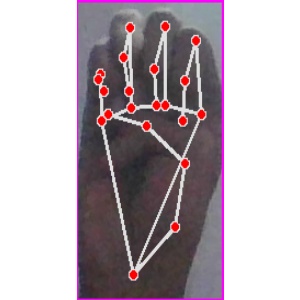
अक्षर: म